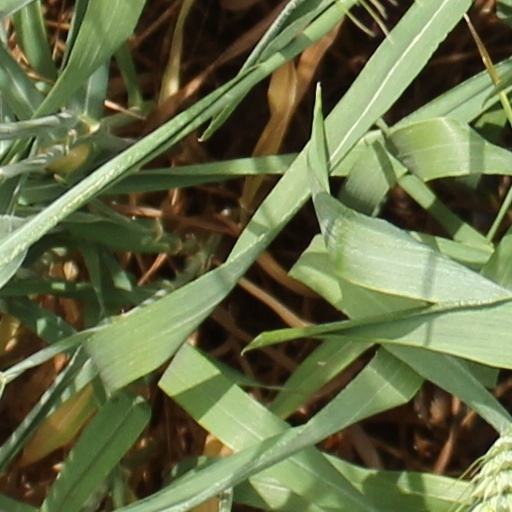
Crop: wheat